Eucalyptus camaldulensis

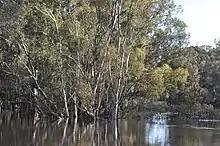
"Eucalyptus camaldulensis", Edward River, NSW

"Eucalyptus camaldulensis" has the widest natural distribution of any eucalyptus species. It is commonly found along waterways and there are only a few locations where the species is found away from a watercourse.